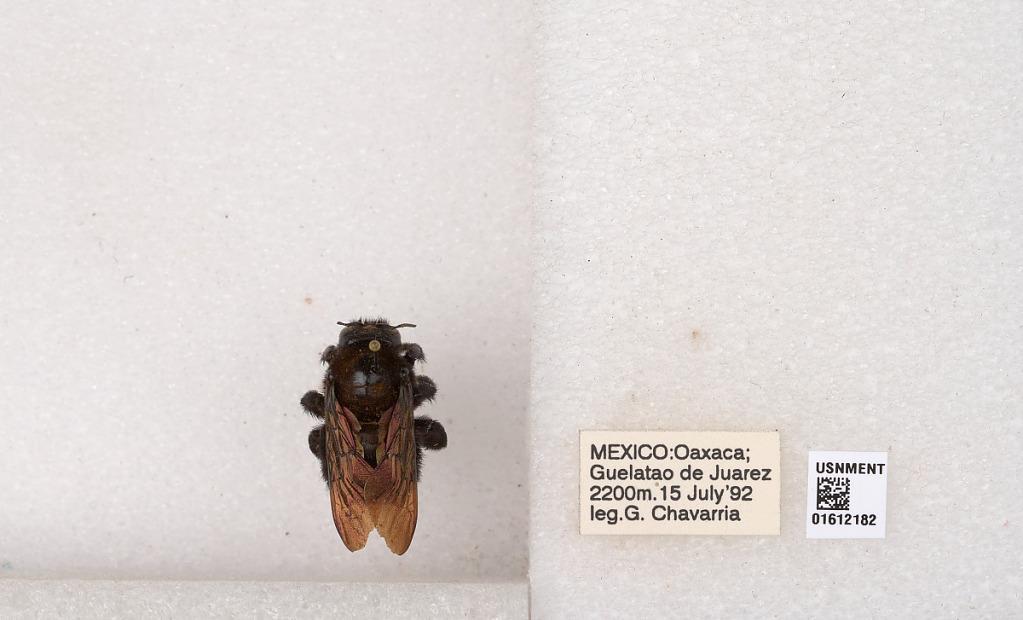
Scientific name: Xylocopa
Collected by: G. Chavarria
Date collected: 1992-7-15
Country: Mexico
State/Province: Oaxaca
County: Guelatao de Juarez
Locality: Guelatao de Juarez